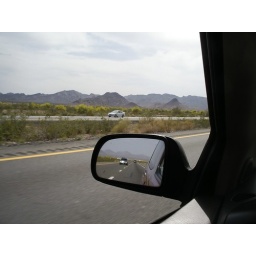
&amp;quot;Drive by shooting&amp;quot; -- lots of mountains and a lot of shrubs with yellow flowers. Sort of beautiful.